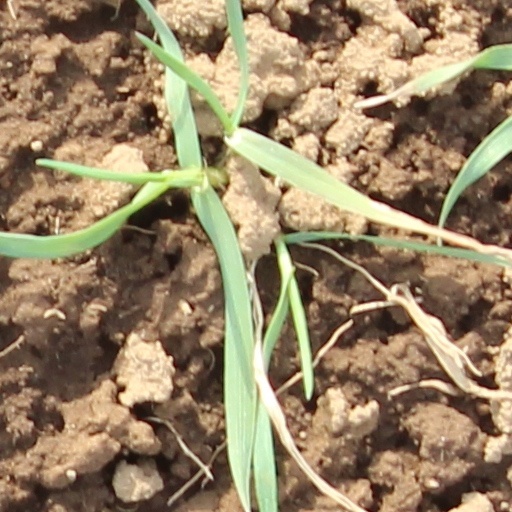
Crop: wheat